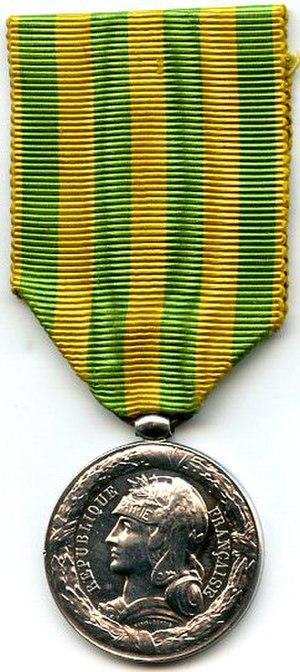
Médaille commémorative de l'expédition du Tonkin 1883-1885
Les ordres, décorations et médailles de la France comprennent un système par lequel les citoyens, civils et militaires français sont récompensés pour leur courage, leur réussite ou pour services rendus. Il comprend les ordres honorifiques, les décorations, à titre civil ou militaire et les médailles.
Cet article présente les décorations militaires françaises.